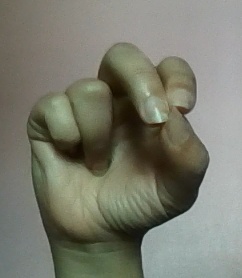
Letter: gaaf